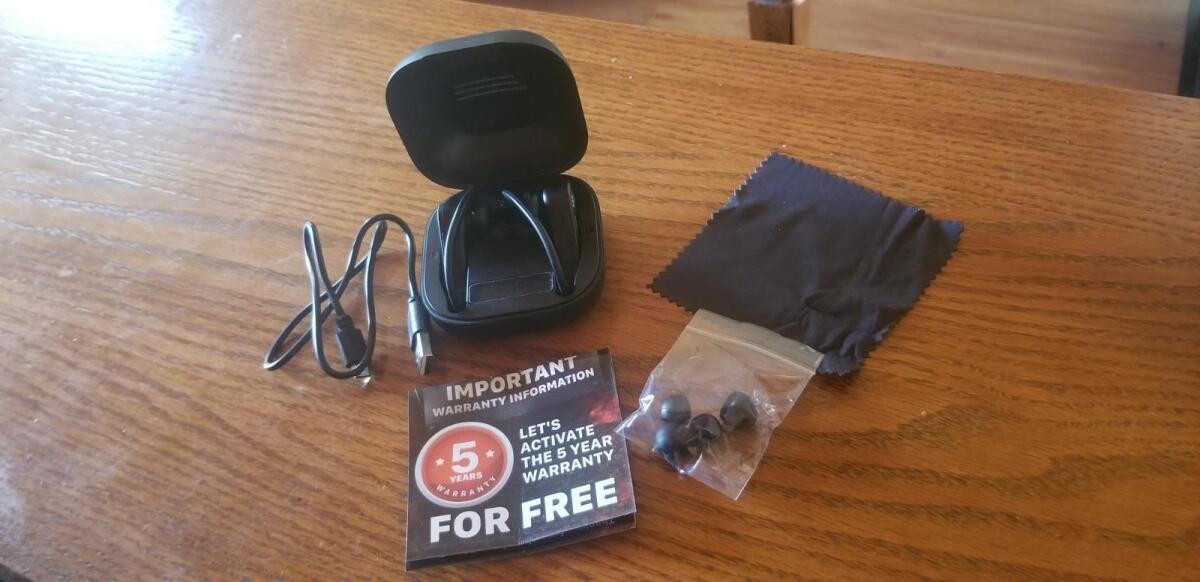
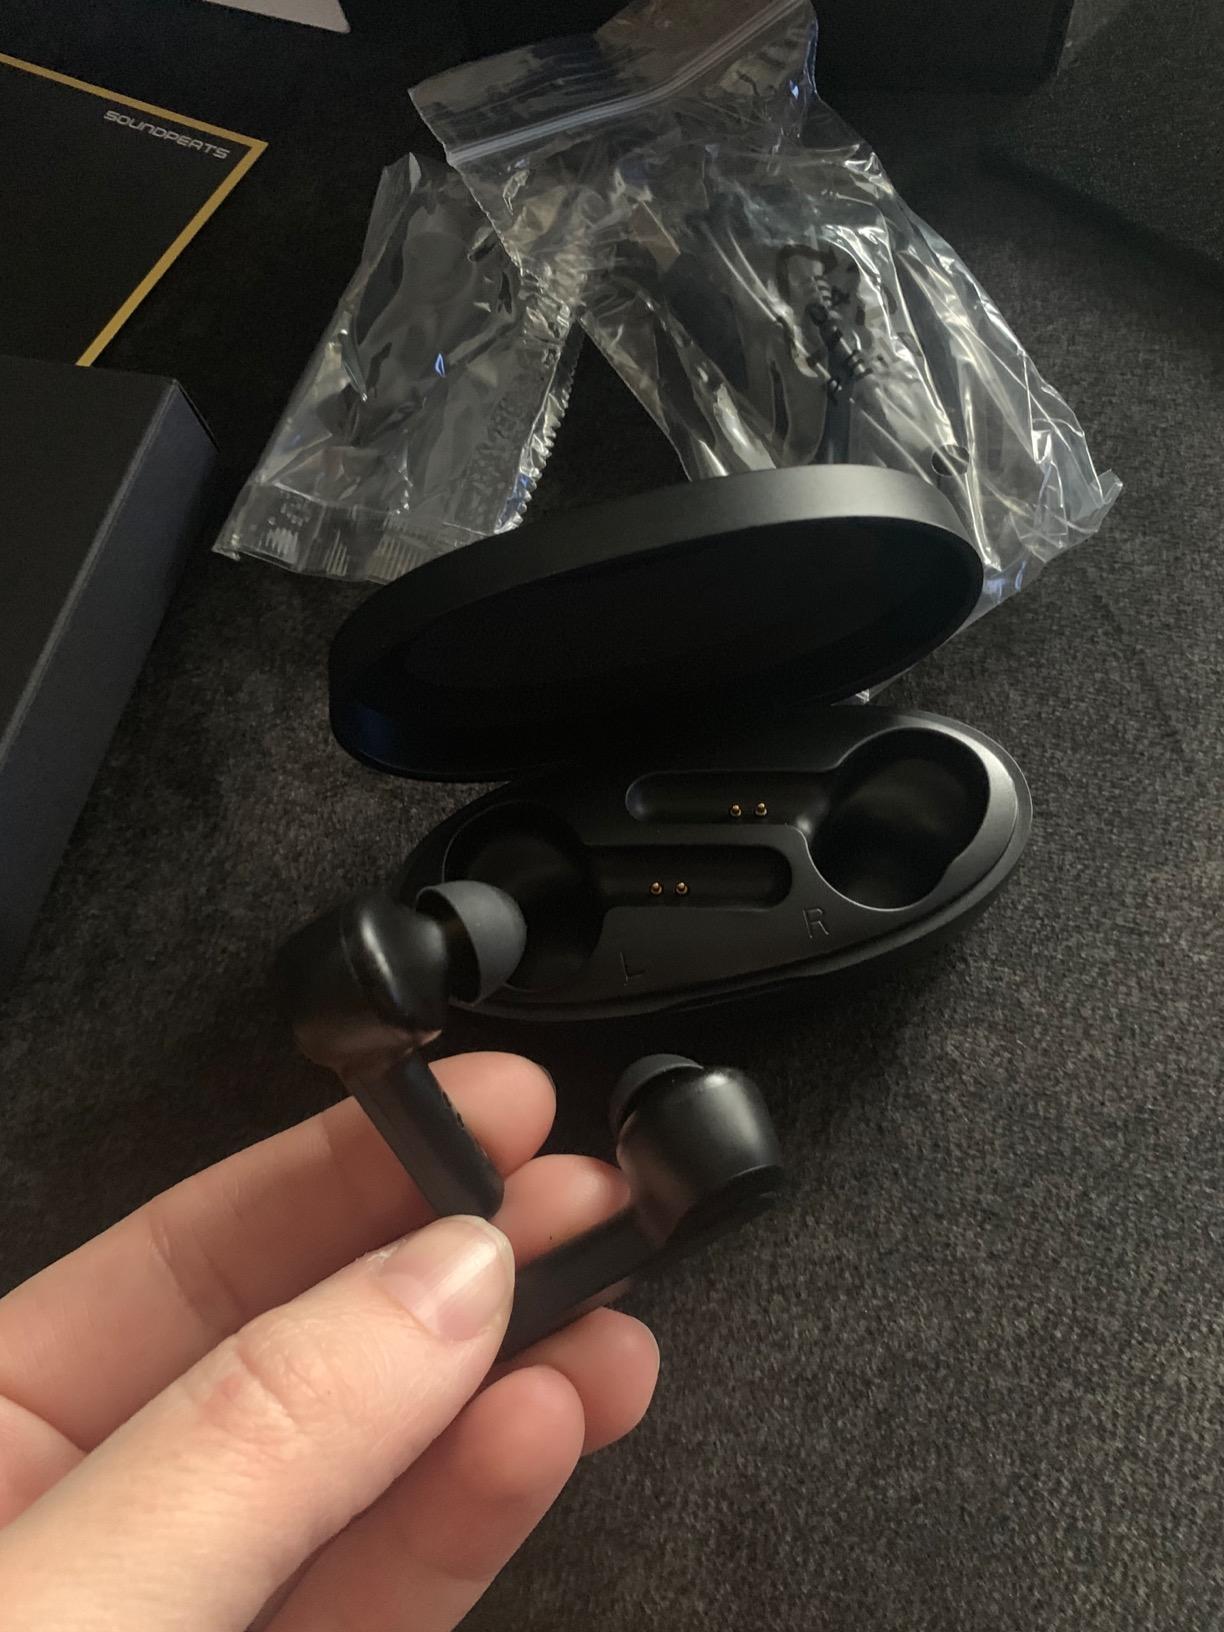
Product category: earbuds
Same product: no